Quantum Aspects of Life

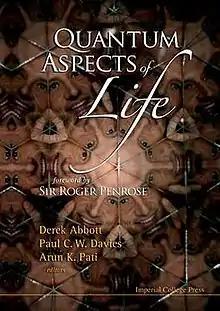

Quantum Aspects of Life, a book published in 2008 with a foreword by Roger Penrose, explores the open question of the role of quantum mechanics at molecular scales of relevance to biology. The book contains chapters written by various world-experts from a 2003 symposium and includes two debates from 2003 to 2004; giving rise to a mix of both sceptical and sympathetic viewpoints. The book addresses questions of quantum physics, biophysics, nanoscience, quantum chemistry, mathematical biology, complexity theory, and philosophy that are inspired by the 1944 seminal book "What Is Life?" by Erwin Schrödinger.